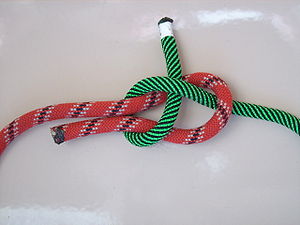
Enkelt flagknob / Fejlslået flagknob
Venstrehånds flagknob
Flagknobet bruges til at fæste tampen i et fast øje og til at forene to tove af forskellig tykkelse.